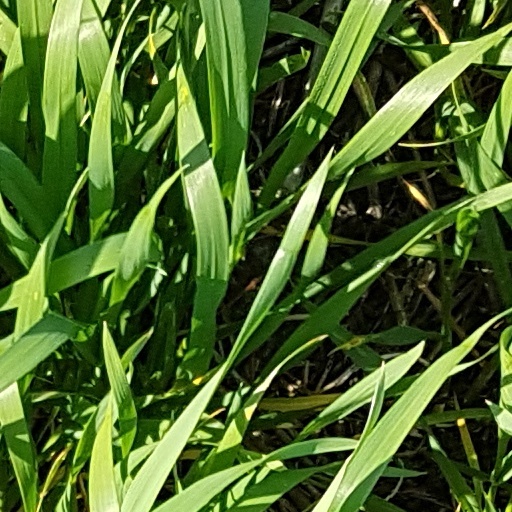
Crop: wheat